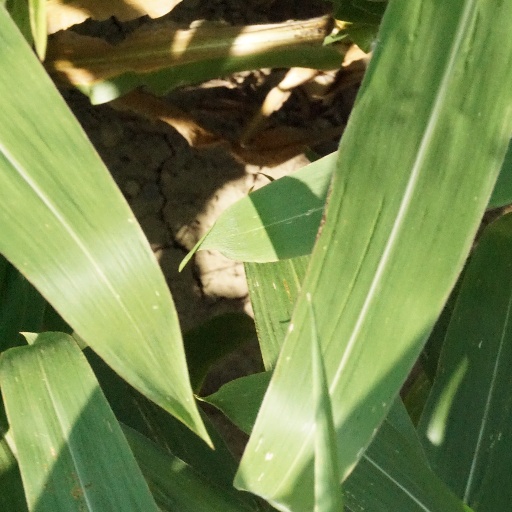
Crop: maize; corn